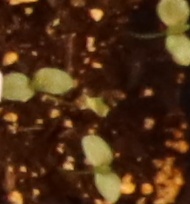
Label: Flax